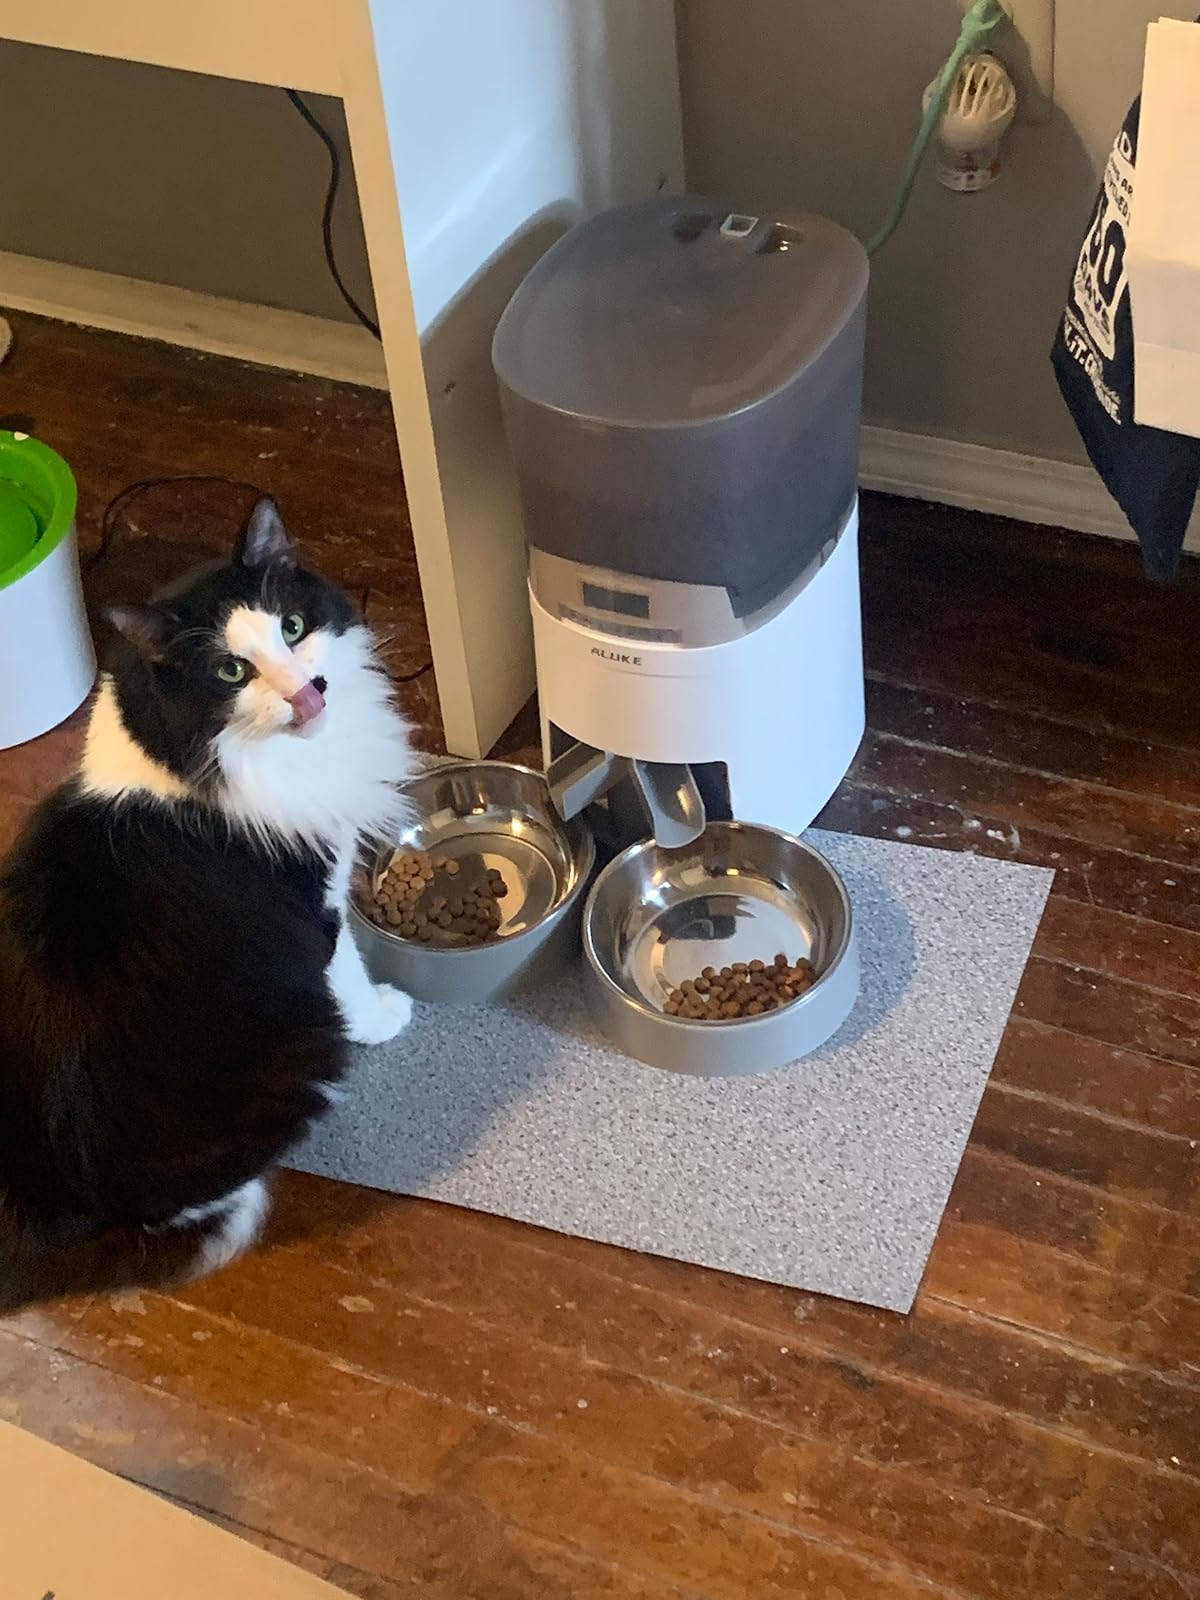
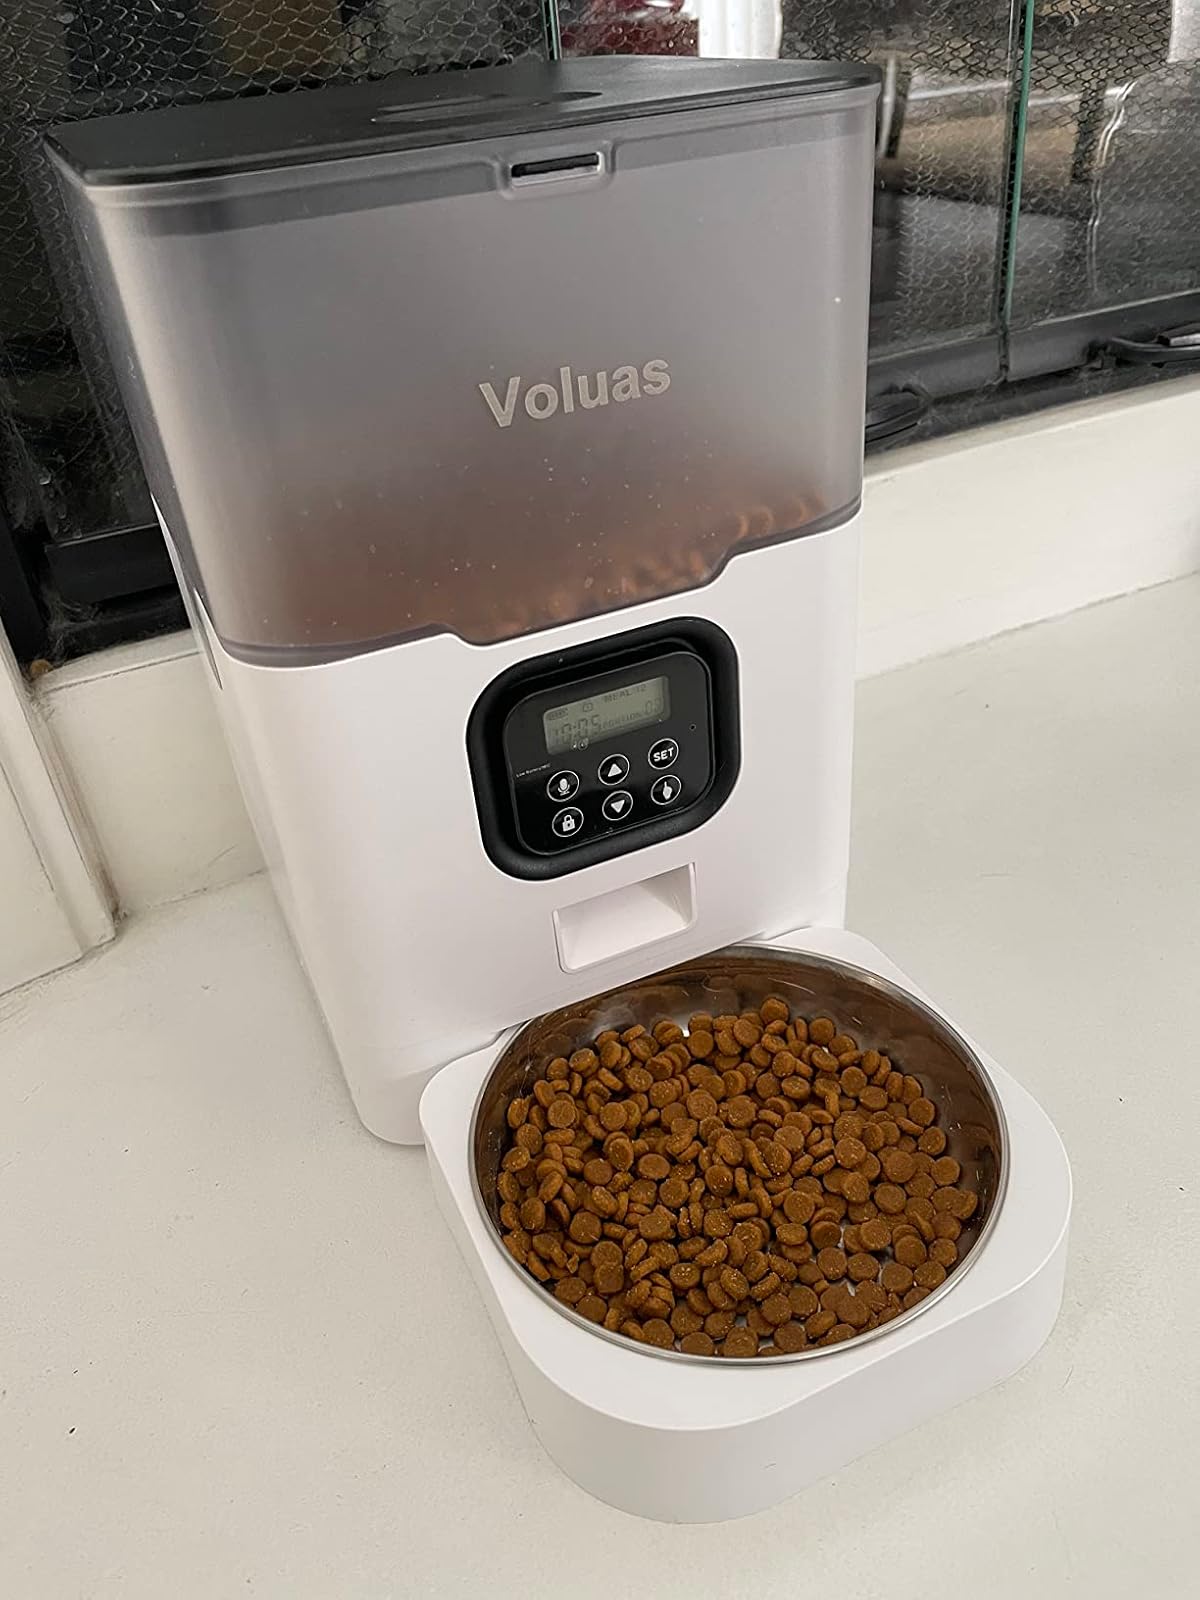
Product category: items_feeder
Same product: no